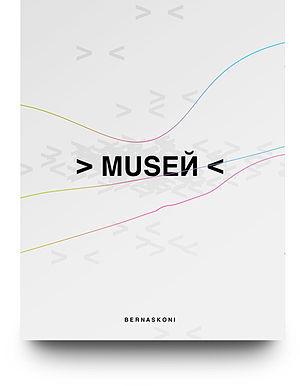
Boris Bernaskoni, né le 26 février 1977 à Moscou, est un architecte, ingénieur et éditeur russe. Il est récipiendaire de nombreux prix de l'architecture et participant à diverses expositions d'architecture. Il est le fondateur du agence BERNASKONI. Son projet Matrex, dans le centre de recherche et développement Skolkovo en Moscou, a été présenté à la 15ᵉ Biennale d'architecture de Venise en 2016. En 2019, Bernaskoni a participé à plusieurs événements lors du Forum économique mondial de Davos, abordant l'architecture transformable dans les villes du futur et la numérisation urbaine.